Education in Nepal

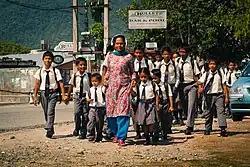
Teacher and schoolchildren in Pokhara

Primary education in Nepal consists of grades one through eight, while secondary levels are grades nine to twelve. Pre-primary education is available in some areas, and students usually begin grade one at age five. A Basic Level Examination (BLE) is given in grade eight while a national Secondary Education Exam (SEE), previously known as a School Leaving Certificate (SLC), is conducted at the end of grade 10. The School Leaver's Certificate is given at the completion of the Grade 12 examination. The National Examinations Boardsupervises all BLE, SEE and 12th grade exams.